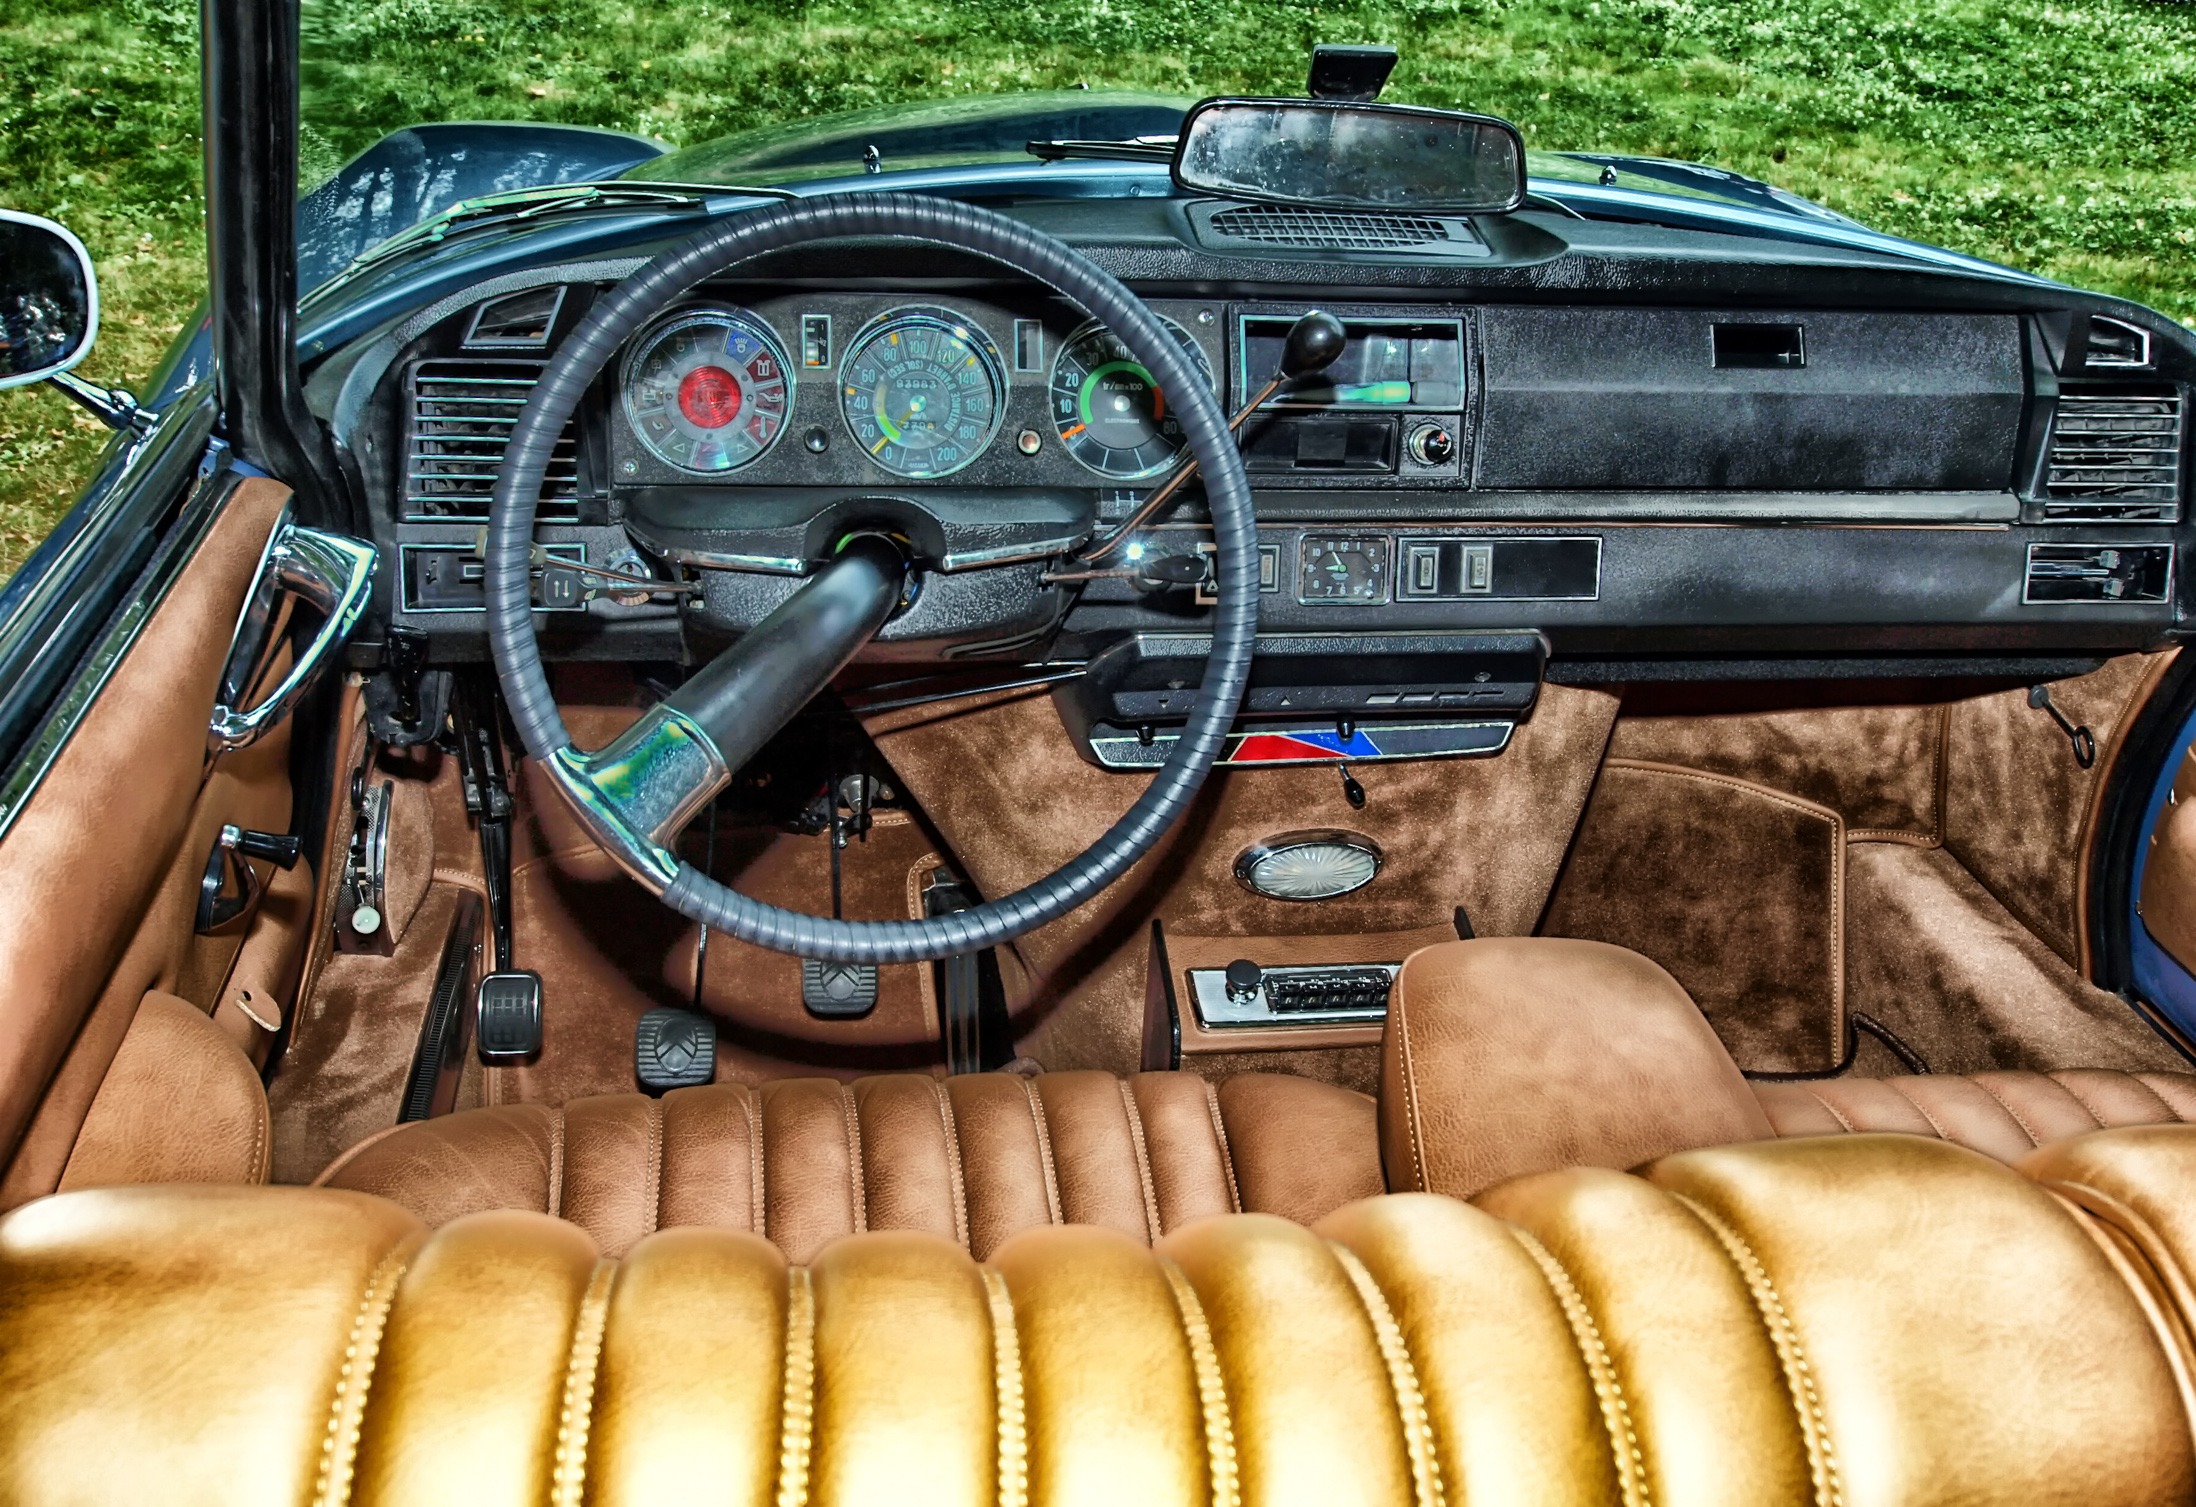
car, automobile, seat, interior, vehicle, auto, steering wheel, motor vehicle, vintage car, hdr, dash, sedan, plush, antique car, city car, land vehicle, citroen ds, automobile make, automotive exterior, luxury vehicle, family car